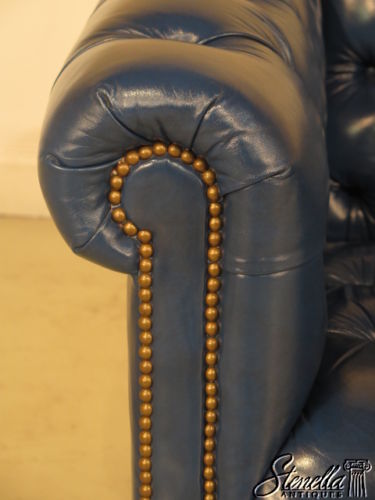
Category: sofa